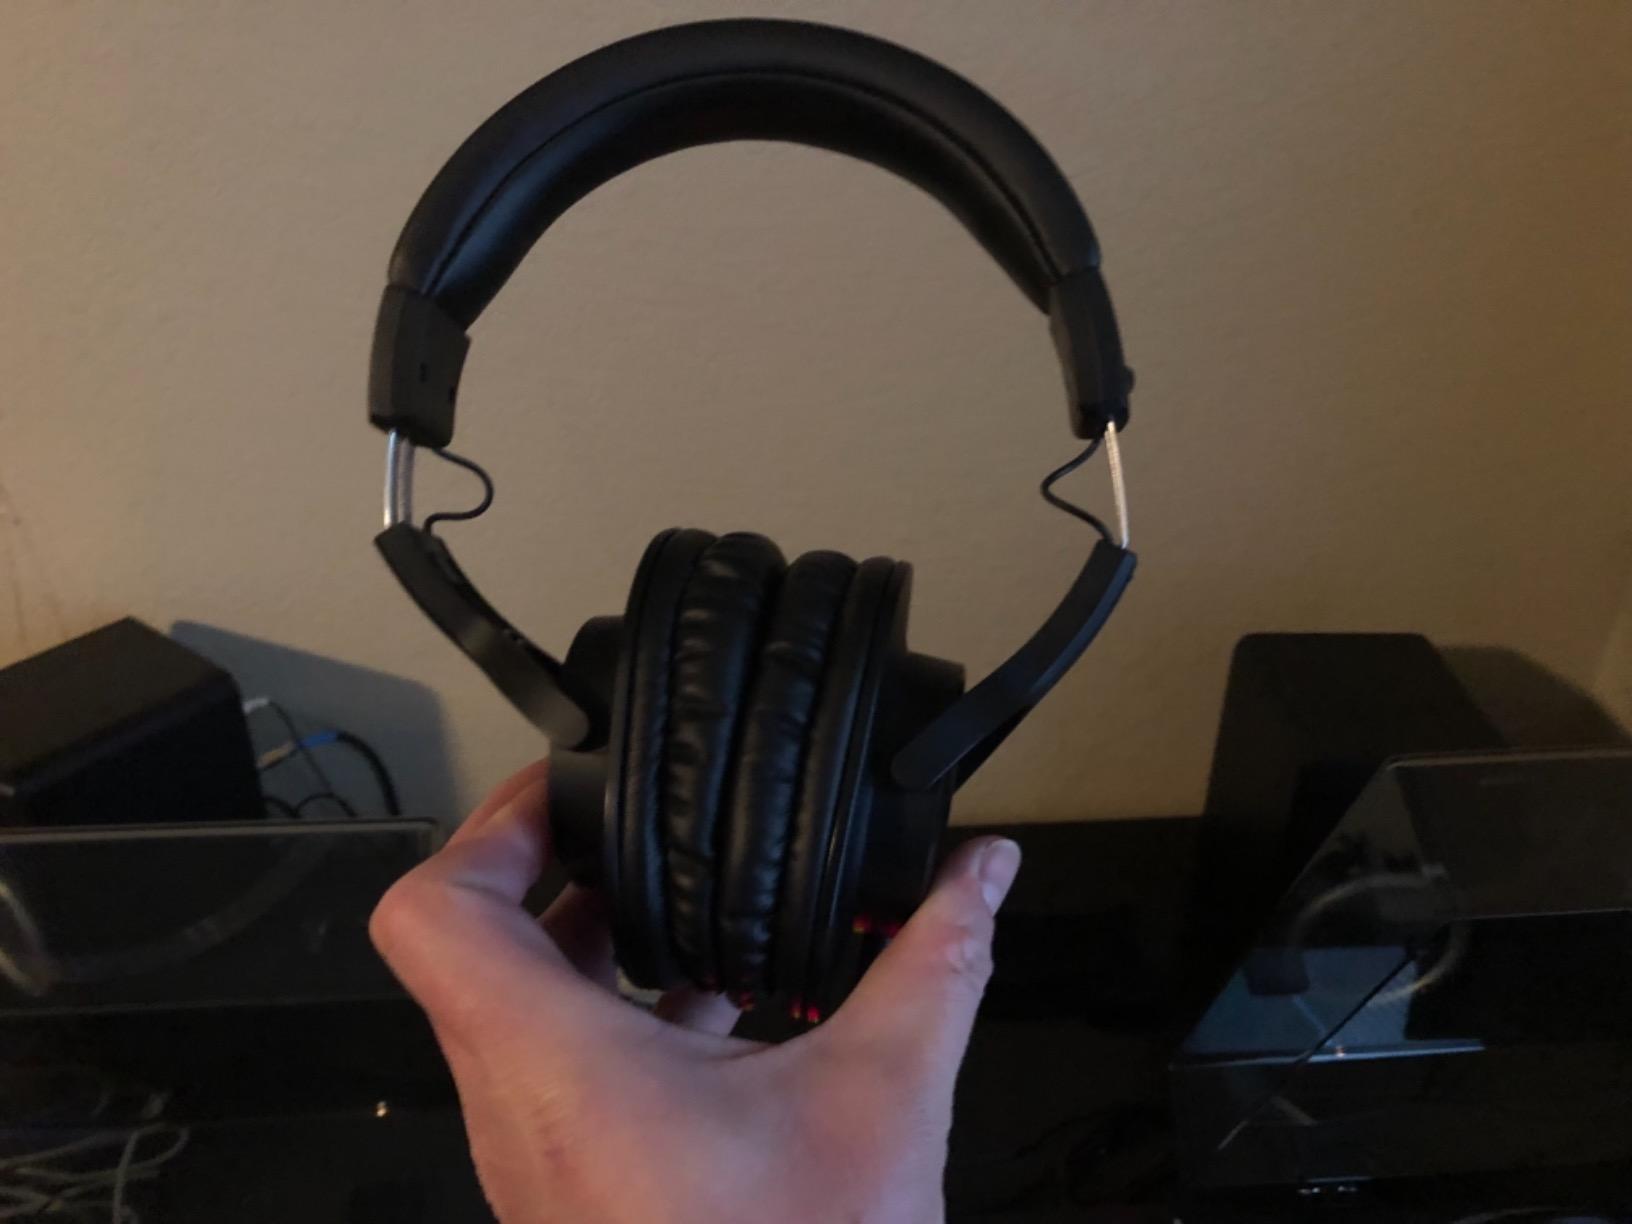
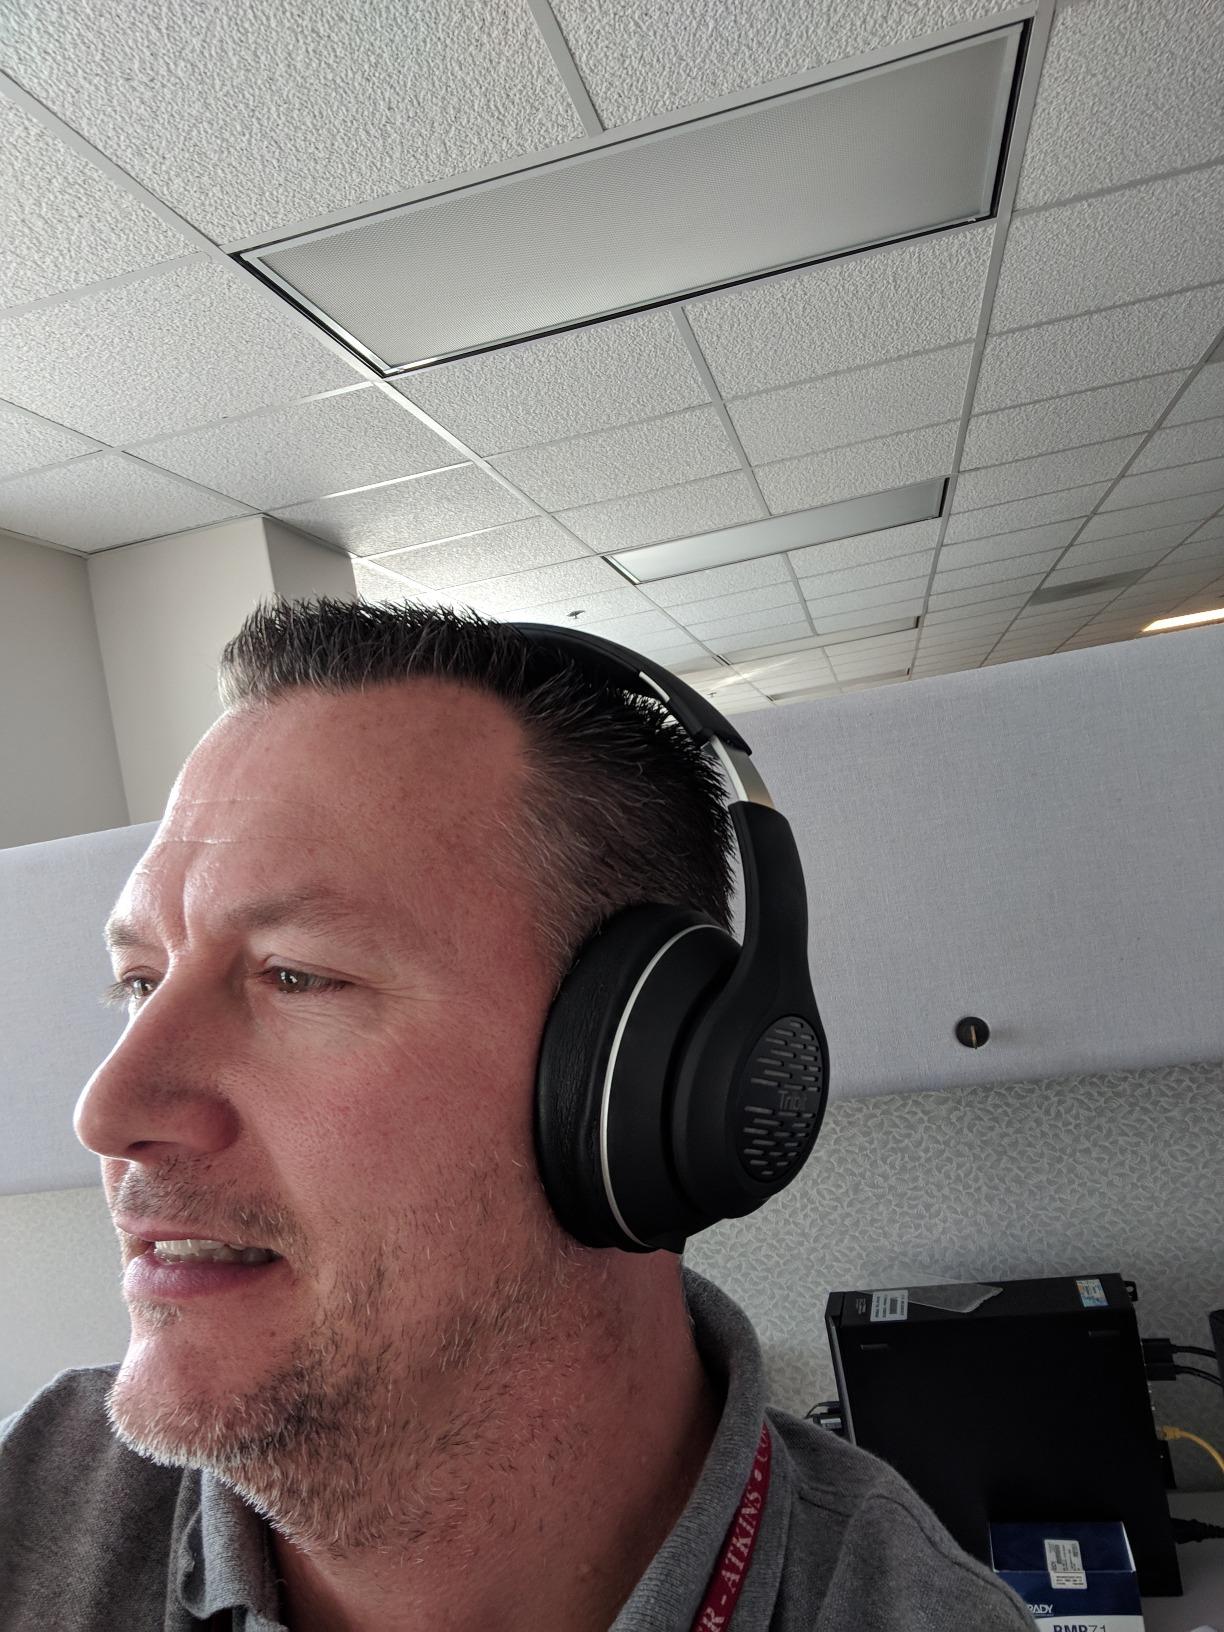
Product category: headphones
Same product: no